Compagnie des mines de Béthune

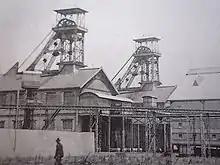
Sains-en-Gohelle Heads of shafts 10 and 10bis

Excavation of Mine 1 started in March 1852 at Bully-les-Mines with a mine shaft diameter of , reaching coal at .